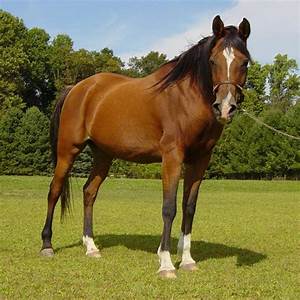
Label: horse